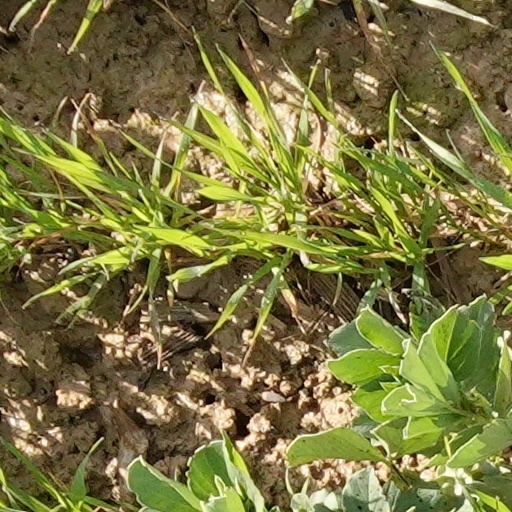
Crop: wheat